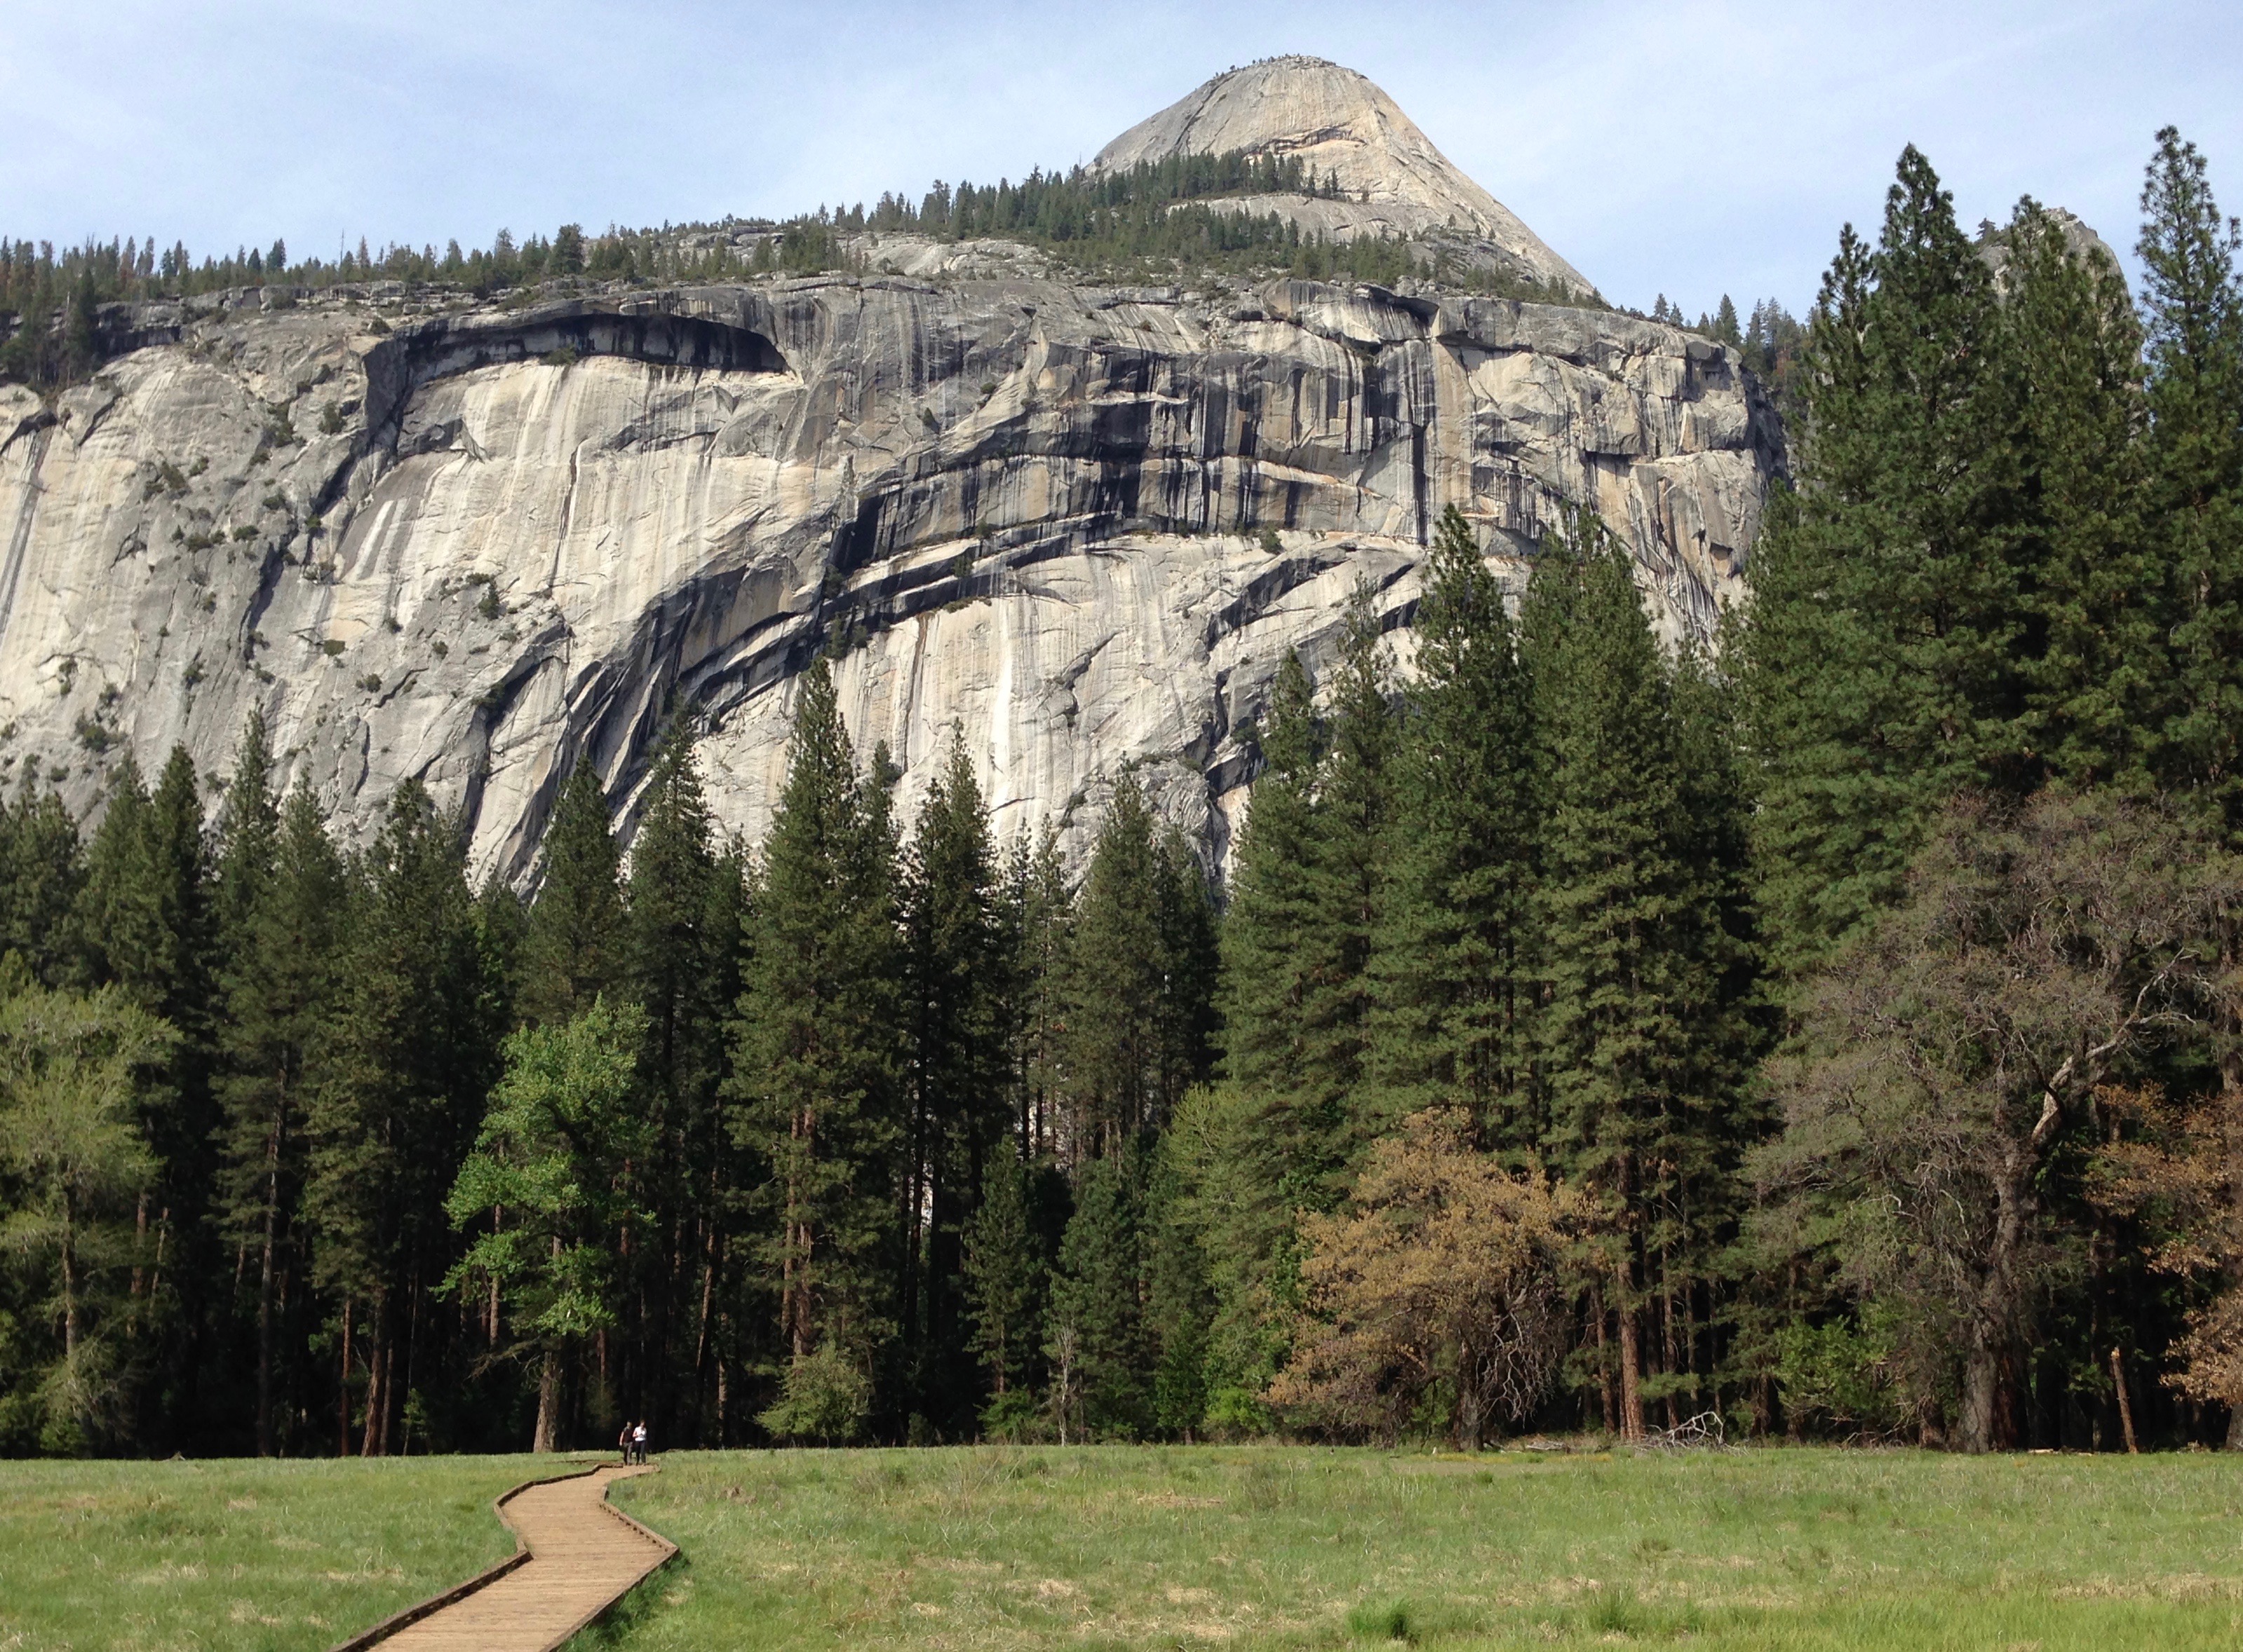
tree, wilderness, mountain, trail, meadow, valley, mountain range, yosemite, park, terrain, national park, ridge, geology, badlands, plateau, yosemitenationalpark, ecosystem, yosemitemeadow, royalarchesyosemite, northdomeyosemite, yo